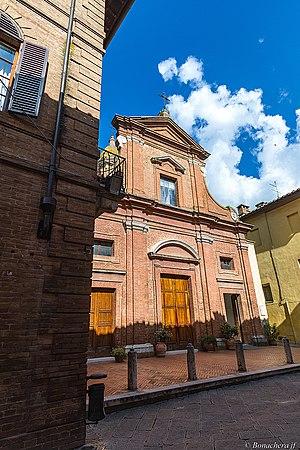
Buonconvento est une commune italienne de 3 197 habitants, située dans la province de Sienne dans la région Toscane en Italie.